Islamic Azad University, Najafabad Branch

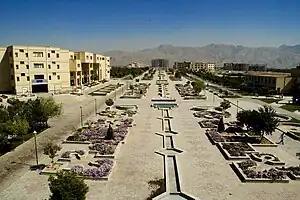

IAUN campus is occupying about in the city of Najafabad in Isfahan.